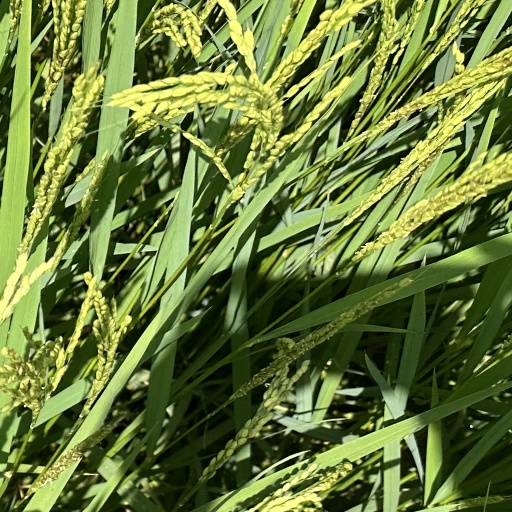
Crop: rice